Midland Railway Ripley Branch

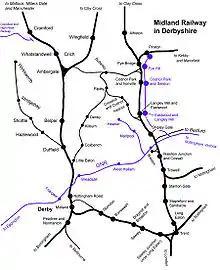

The Midland Railway Ripley Branch connected Derby to Ripley in Derbyshire, England running from Little Eaton Junction on the Midland Railway line to Leeds.